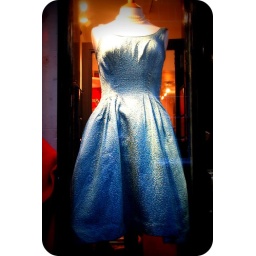
Vintage blue dress in window